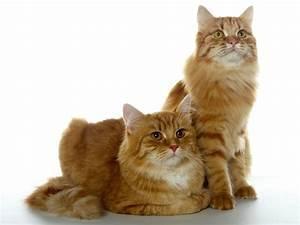
cat